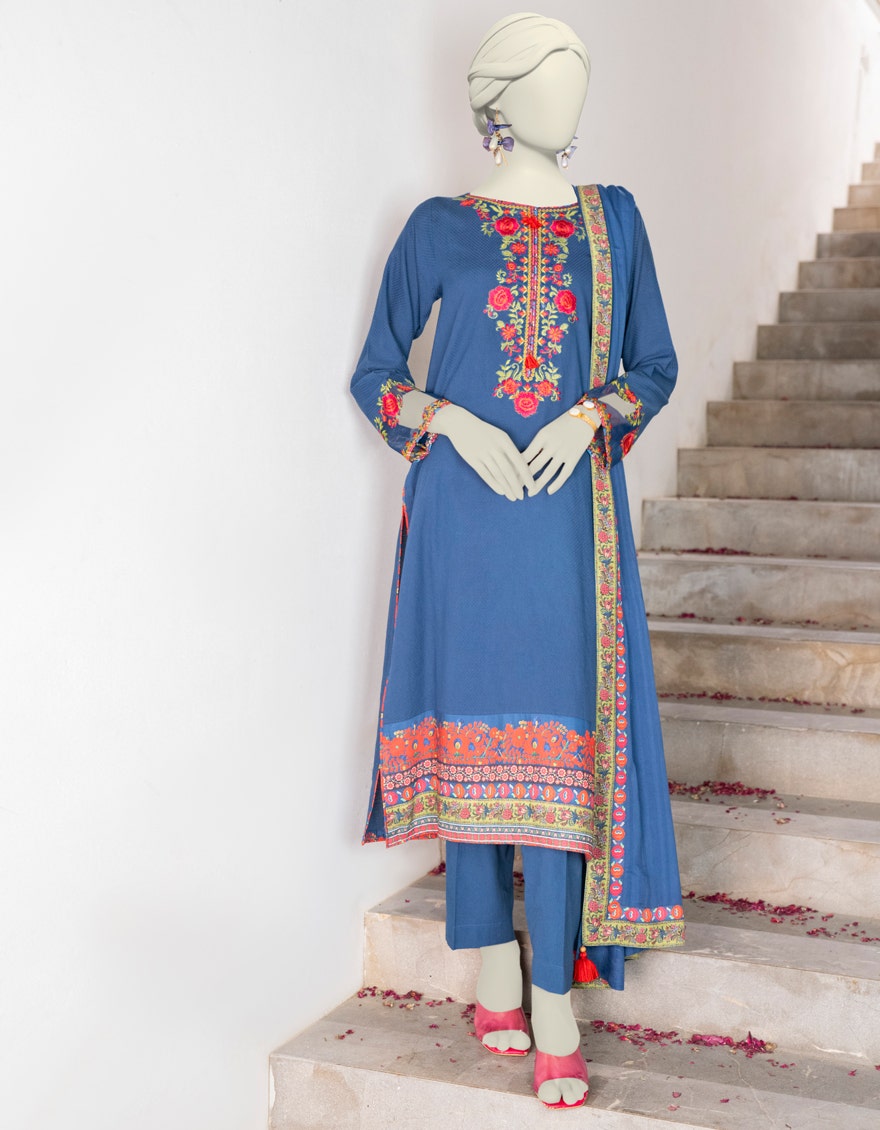
blue multi embroidered salwar suit